Answer in natural language. Consider the 3D positions of the objects in the scene and not just the 2D positions in the image. Is the centerpoint of  abstract painting in a black frame (highlighted by a red box) at a higher height than toilet (highlighted by a blue box)? Choose between the following options: yes or no
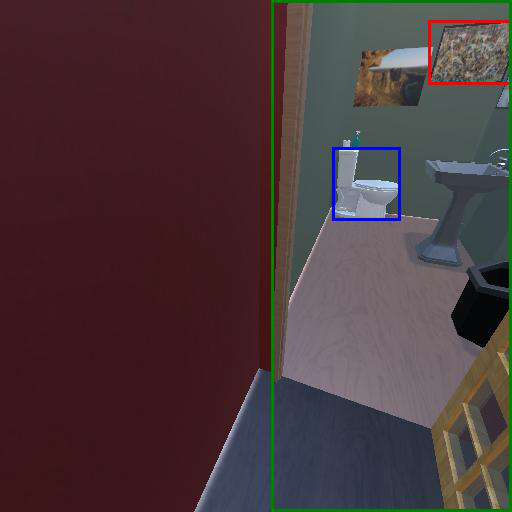
<answer>yes</answer>